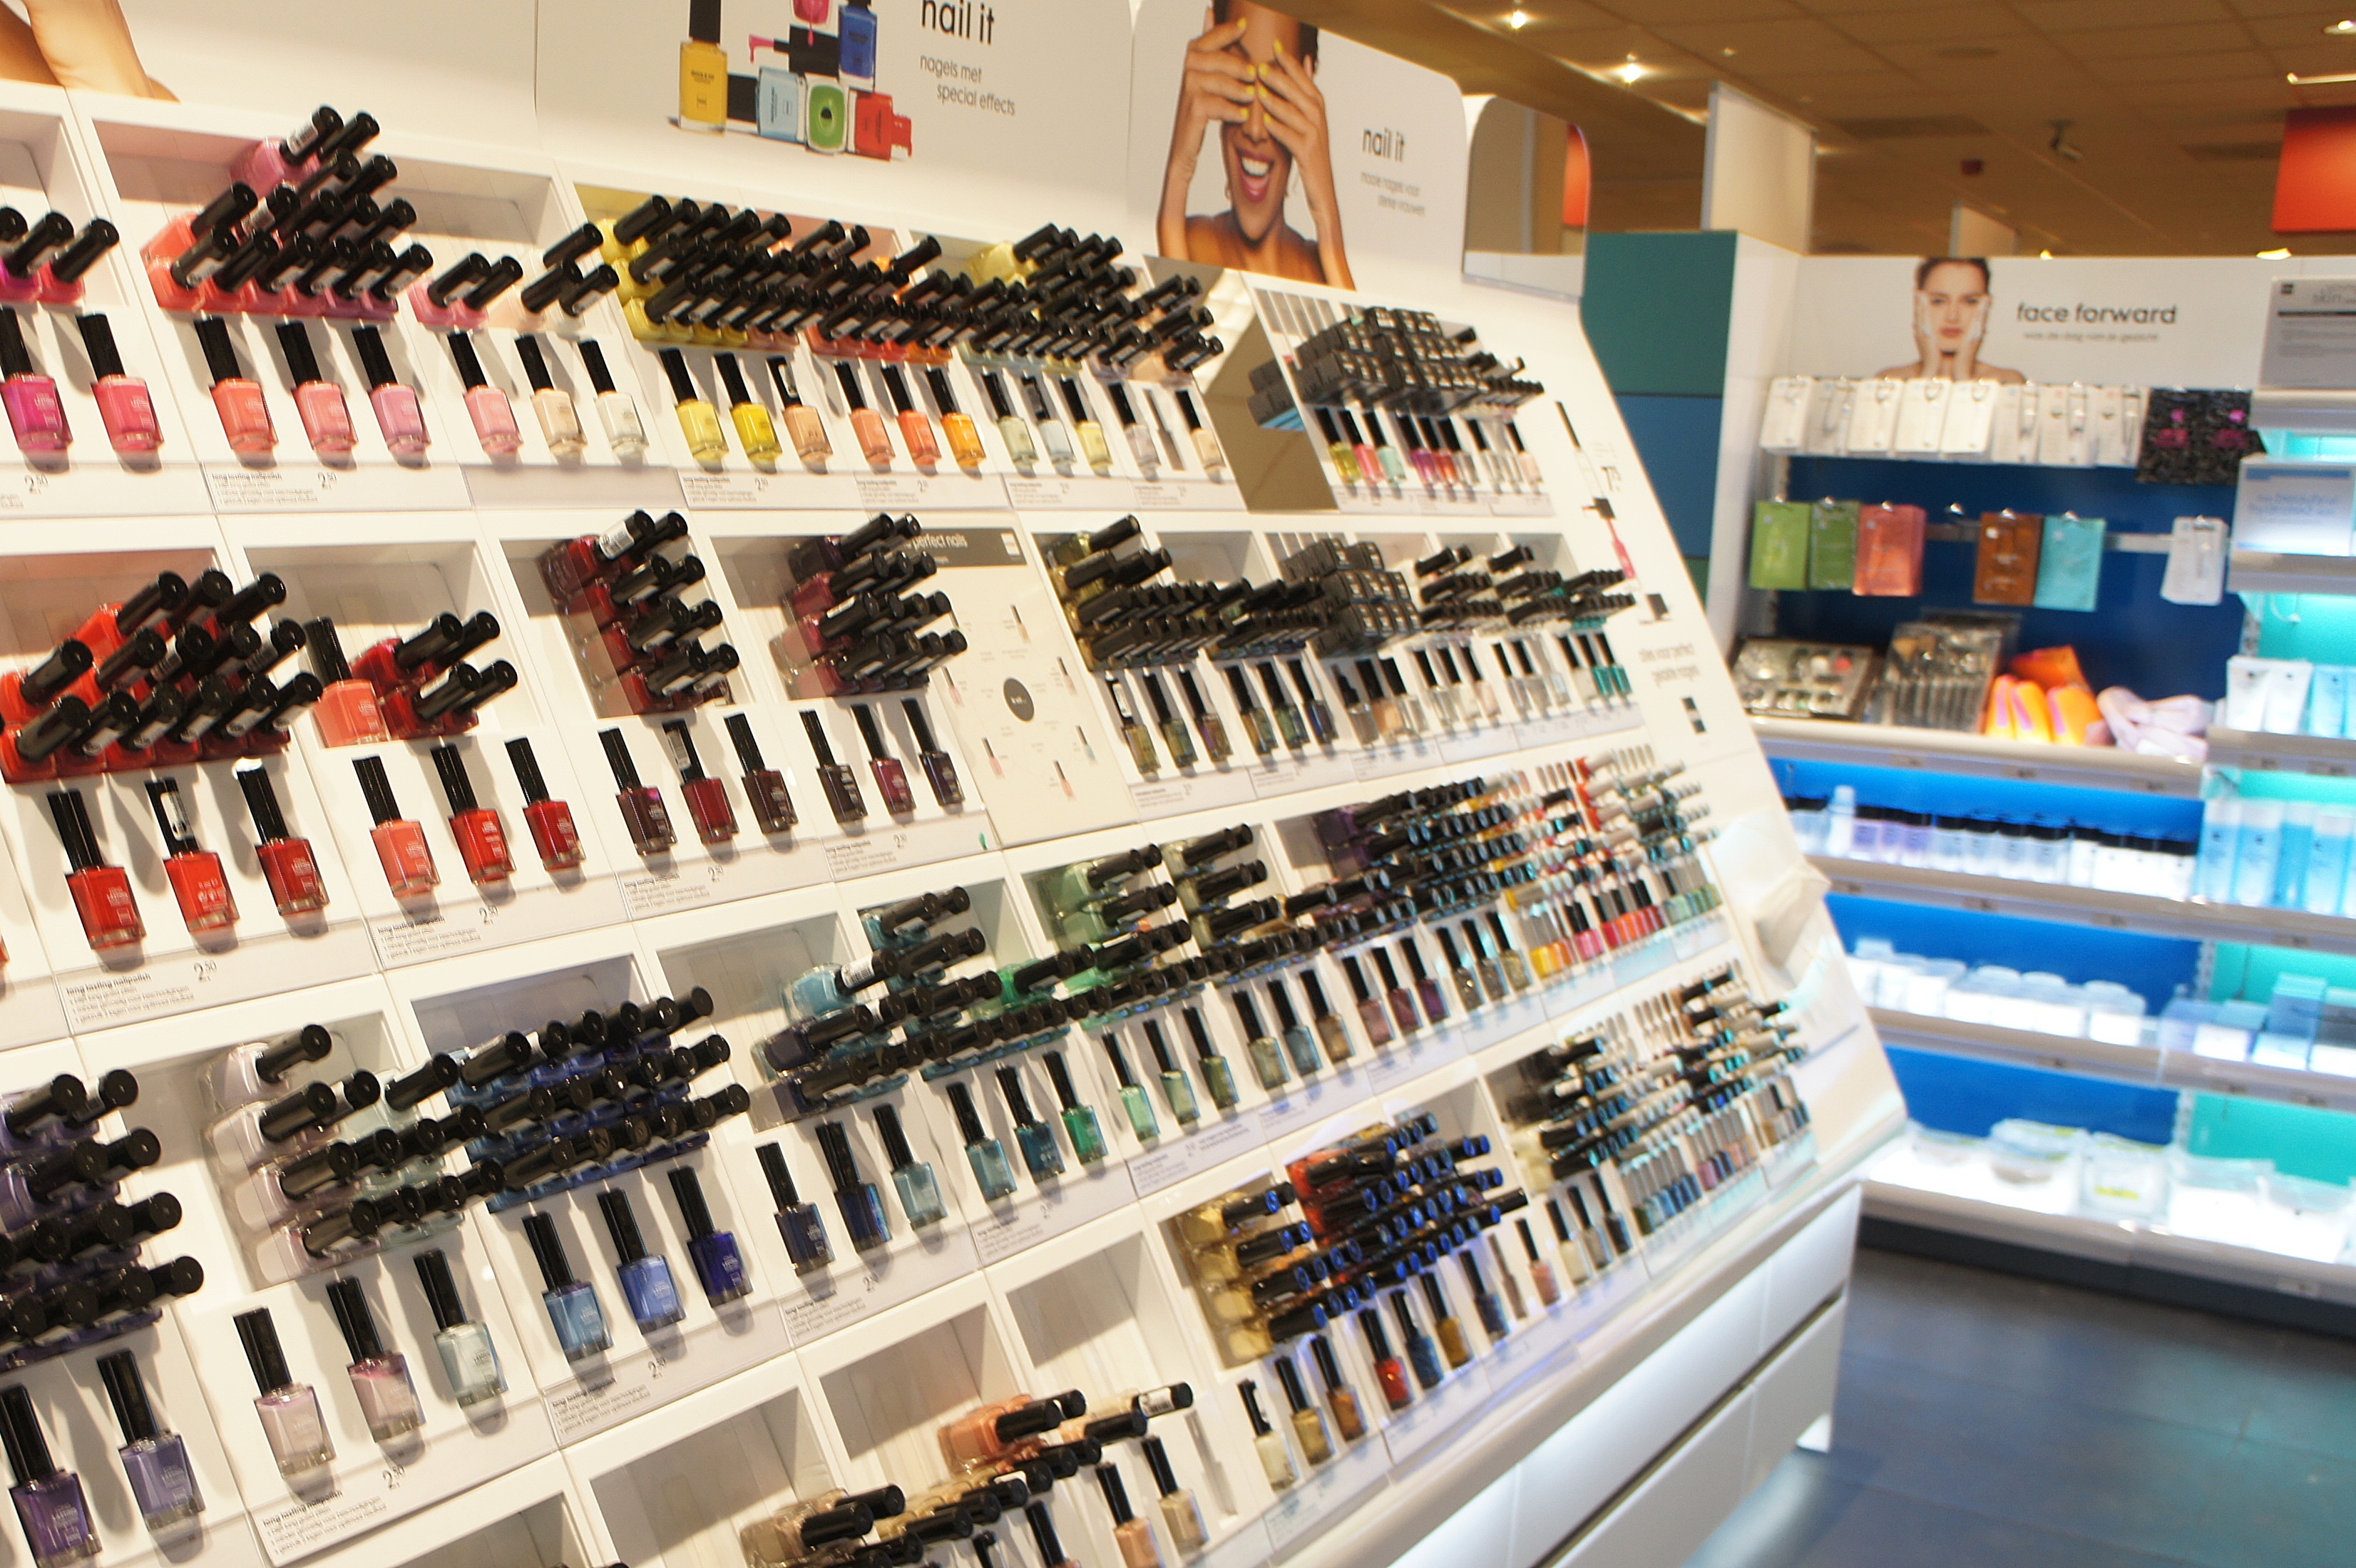
shop, make up, supermarket, grocery store, showcase, retail